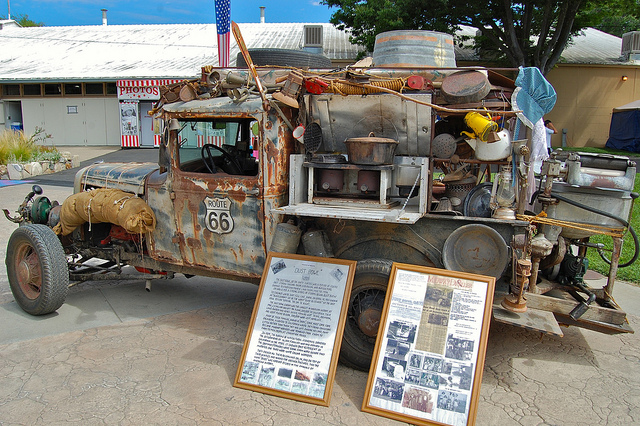
A rusted out truck parked in front of a building with lots of clutter on it.

An rusty antique truck loaded with old household goods on display in front a building.

An old truck is outside with two posters in front of it.

an old truck packed with stuff and some signs on the side of it

An old truck and memorabilia are featured in an exhibit.